Roman Catholic Archdiocese of Monaco

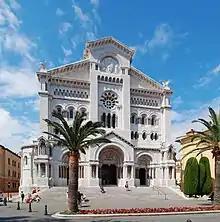
Monaco Cathedral

The Archdiocese of Monaco is an exempt Latin ecclesiastical territory or archdiocese of the Catholic Church in Monaco. It is directly subject to the Holy See and not part of any ecclesiastical province.